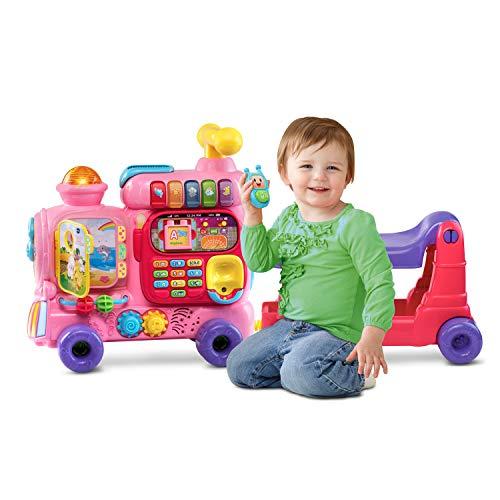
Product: VTech Sit-To-Stand Ultimate Alphabet Train (Frustration Free Packaging), Pink
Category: Toys & Games | Tricycles, Scooters & Wagons | Ride-On Toys & Accessories
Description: Learning toy comes with 10 activities including a storybook, clock, gears; 13 double-sided alphabet blocks build fine motor skills and introduce letters, numbers, colors, and more.
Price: $49.99
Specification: ProductDimensions:9.8x33.9x17.7inches|ItemWeight:6.46pounds|ShippingWeight:8.25pounds(Viewshippingratesandpolicies)|ASIN:B07Q2NJPWH|Itemmodelnumber:80-181951|Manufacturerrecommendedage:12month-3years|Batteries:3AAbatteriesrequired.(included)